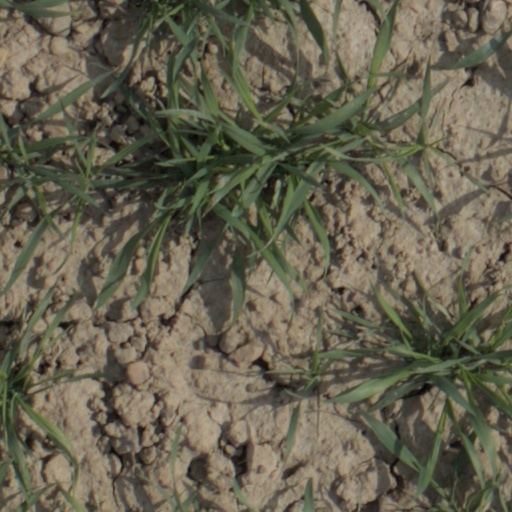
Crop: wheat